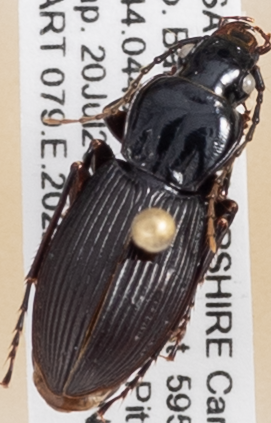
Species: Pterostichus lachrymosus
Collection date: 2022-07-20
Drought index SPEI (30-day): -0.988
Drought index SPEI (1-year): -0.8
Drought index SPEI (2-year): -1.314